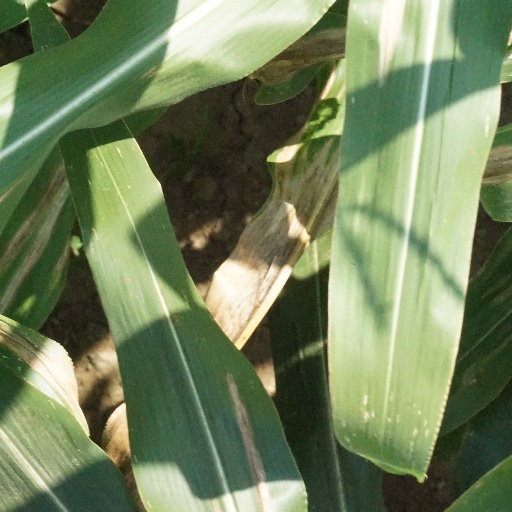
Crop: maize; corn